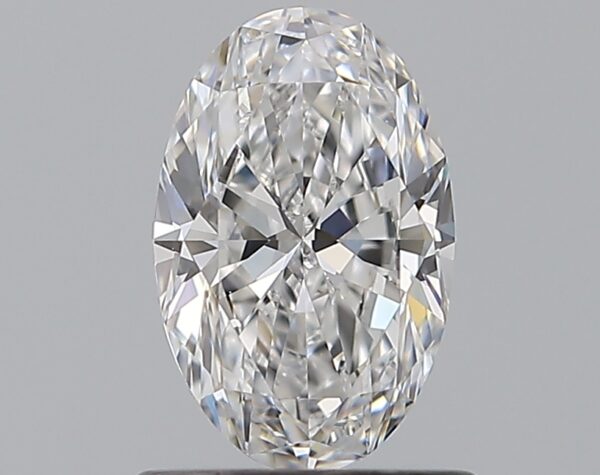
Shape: oval
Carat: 0.8
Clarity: VS2
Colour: D
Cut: EX
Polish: EX
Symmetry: EX
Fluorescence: M
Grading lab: GIA
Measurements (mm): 7.65 x 4.95 x 3.12